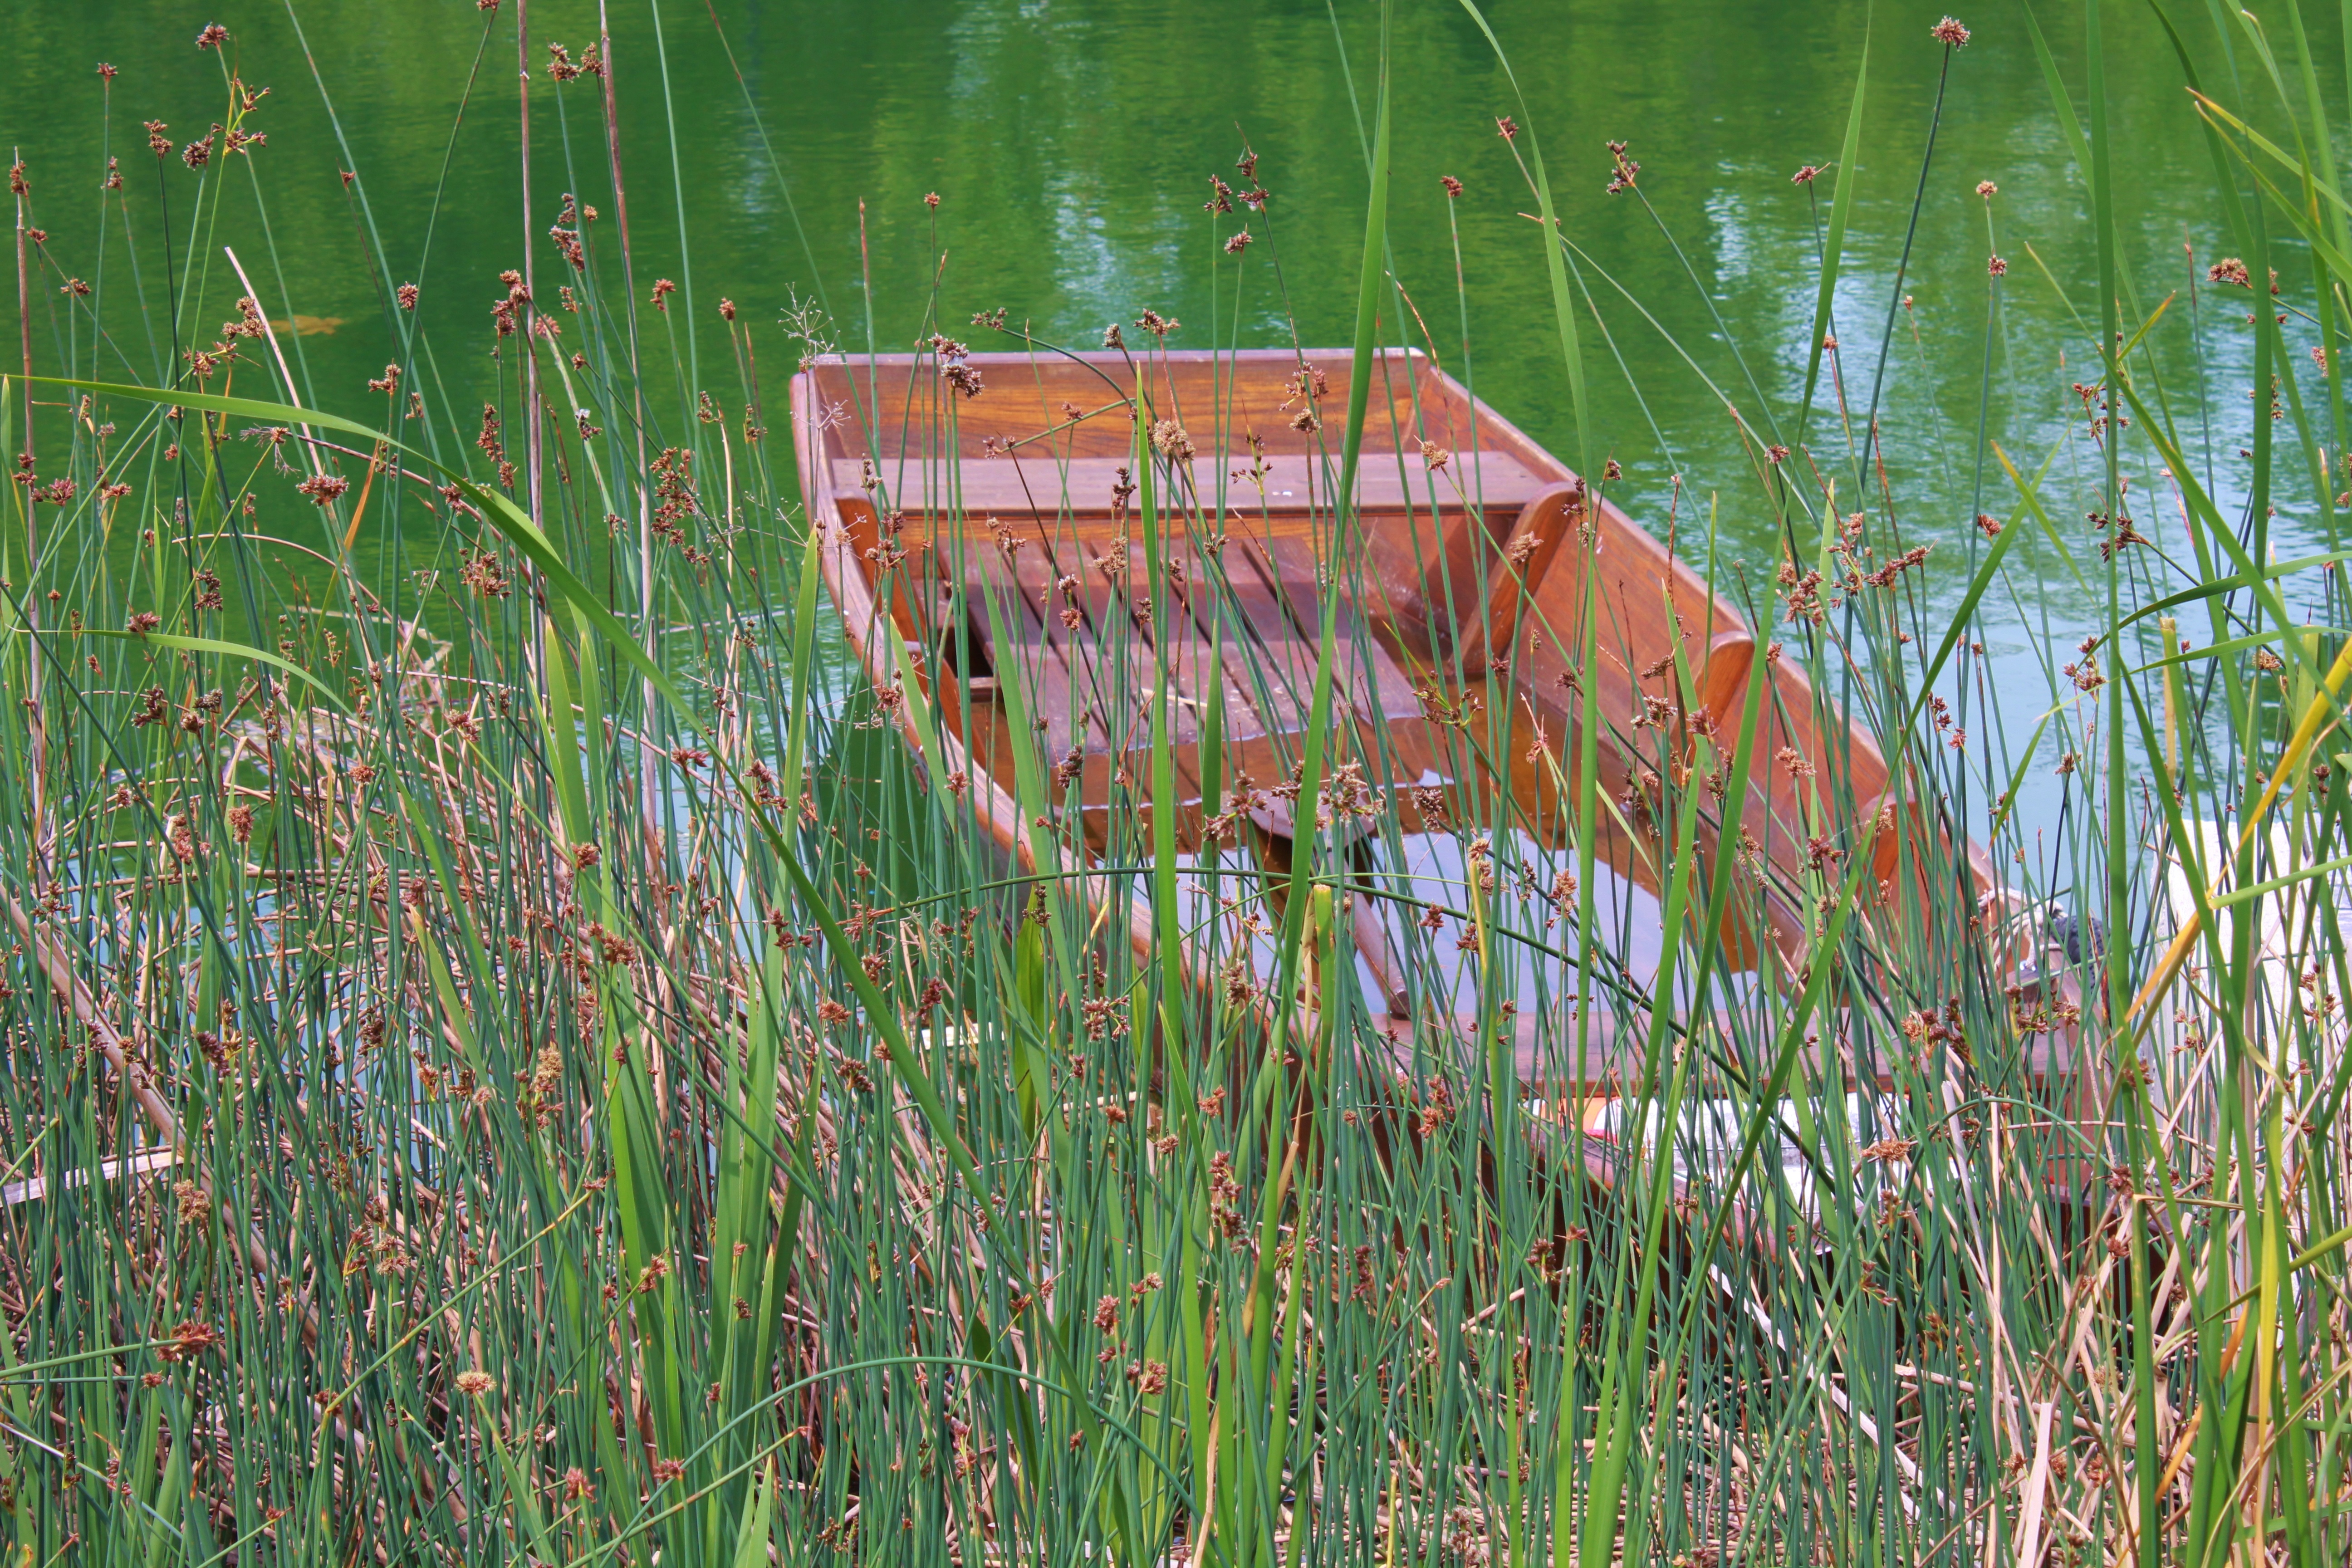
water, nature, grass, marsh, swamp, plant, lawn, meadow, prairie, leaf, flower, pond, wildlife, boot, green, autumn, agriculture, flora, fauna, create, stranded, wetland, habitat, ecosystem, fen, natural environment, grass family, phragmites, make break